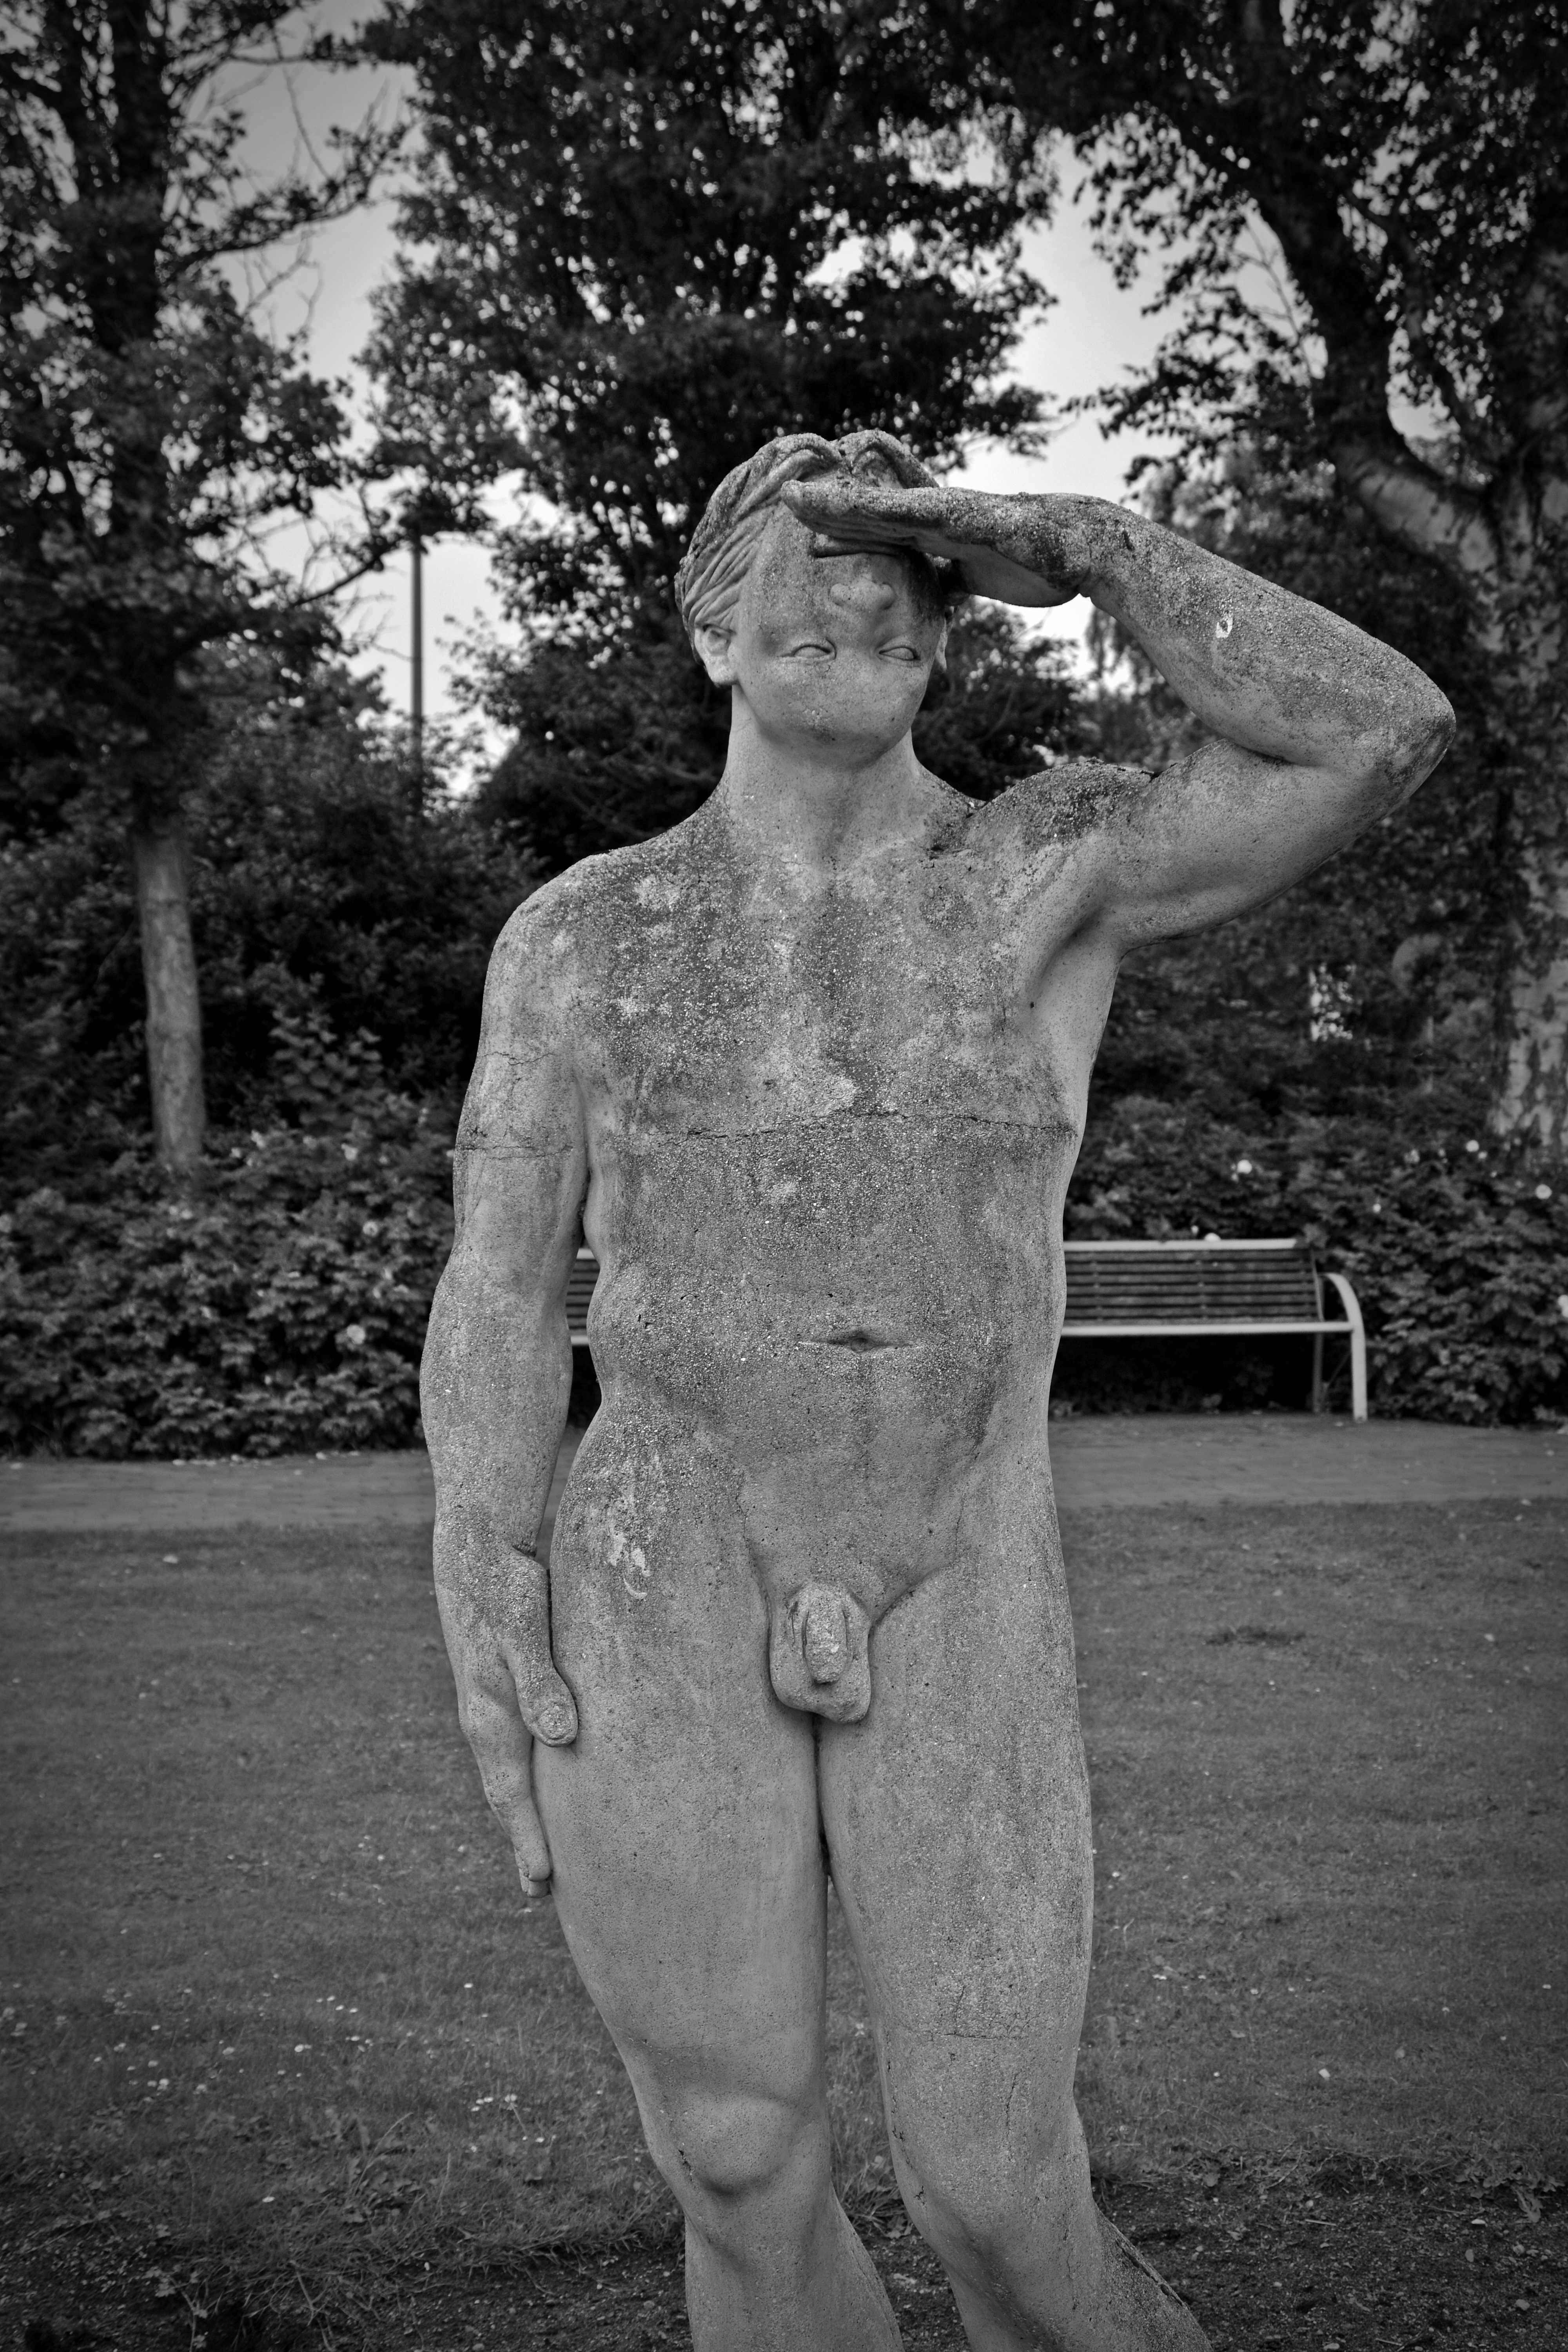
man, black and white, white, photography, monument, statue, sitting, black, monochrome, fig, sculpture, art, photograph, monochrome photography, human positions